Eugene Onegin

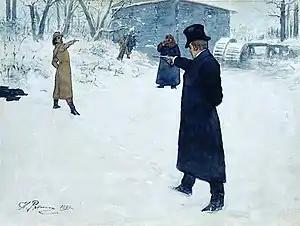
The pistol duel between Onegin and Lensky. Watercolour by Ilya Repin (1899)

In Pushkin's time, the early 19th century, duels were very strictly regulated. A second's primary duty was to prevent the duel from actually happening, and only when both combatants were unwilling to stand down were they to make sure that the duel proceeded according to formalised rules. A challenger's second should therefore always ask the challenged party if he wants to apologise for the actions that have led to the challenge.